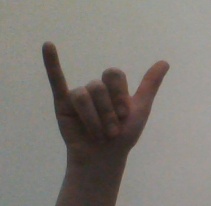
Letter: ya